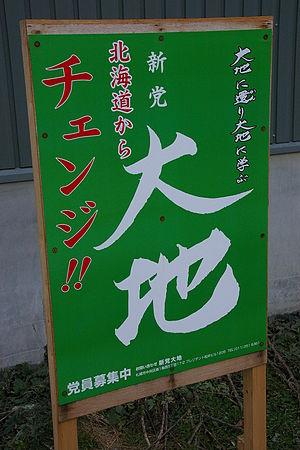
Le nouveau parti Daichi ou NPD, officiellement traduit en anglais New Party Daichi et également appelé New Party Big Earth ou tout simplement Daichi, est un mouvement politique japonais de centre droit, conservateur et régionaliste implanté à Hokkaidō et organisé autour de la personnalité de Muneo Suzuki. Il a été fondé le 18 août 2005 par ce dernier et ses partisans, pour la plupart dissidents du parti libéral-démocrate, afin d'assurer son retour à la Diète et de s'opposer à la privatisation de la poste japonaise voulue par le Premier ministre Jun'ichirō Koizumi, celui-ci ayant convoqué alors des élections anticipées après le rejet de son projet de loi par la Chambre des conseillers. Il disparaît le 28 décembre 2011 pour laisser la place à une nouvelle formation, élargie à des parlementaires dissidents du PDJ et du Nouveau parti Nippon et baptisée Vrai parti démocrate - Daichi.